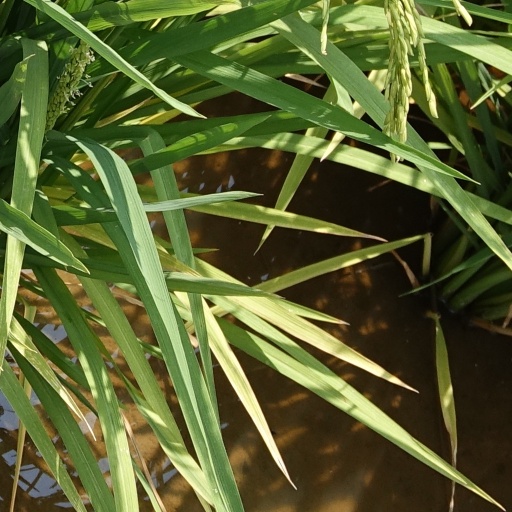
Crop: rice